Ricolf

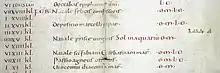
Memorial entry for the 16th of January in the Cologne Cathedral Library

Ricolf was bishop of Cologne in the eighth century, from 763 to 784.